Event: Nepal Earthquake
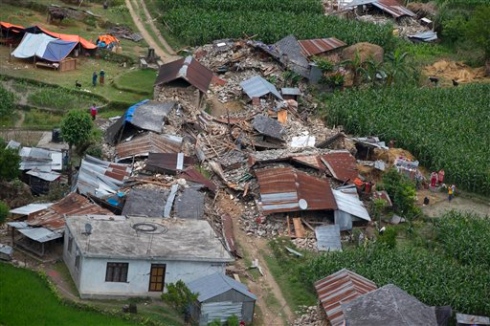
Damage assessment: damage